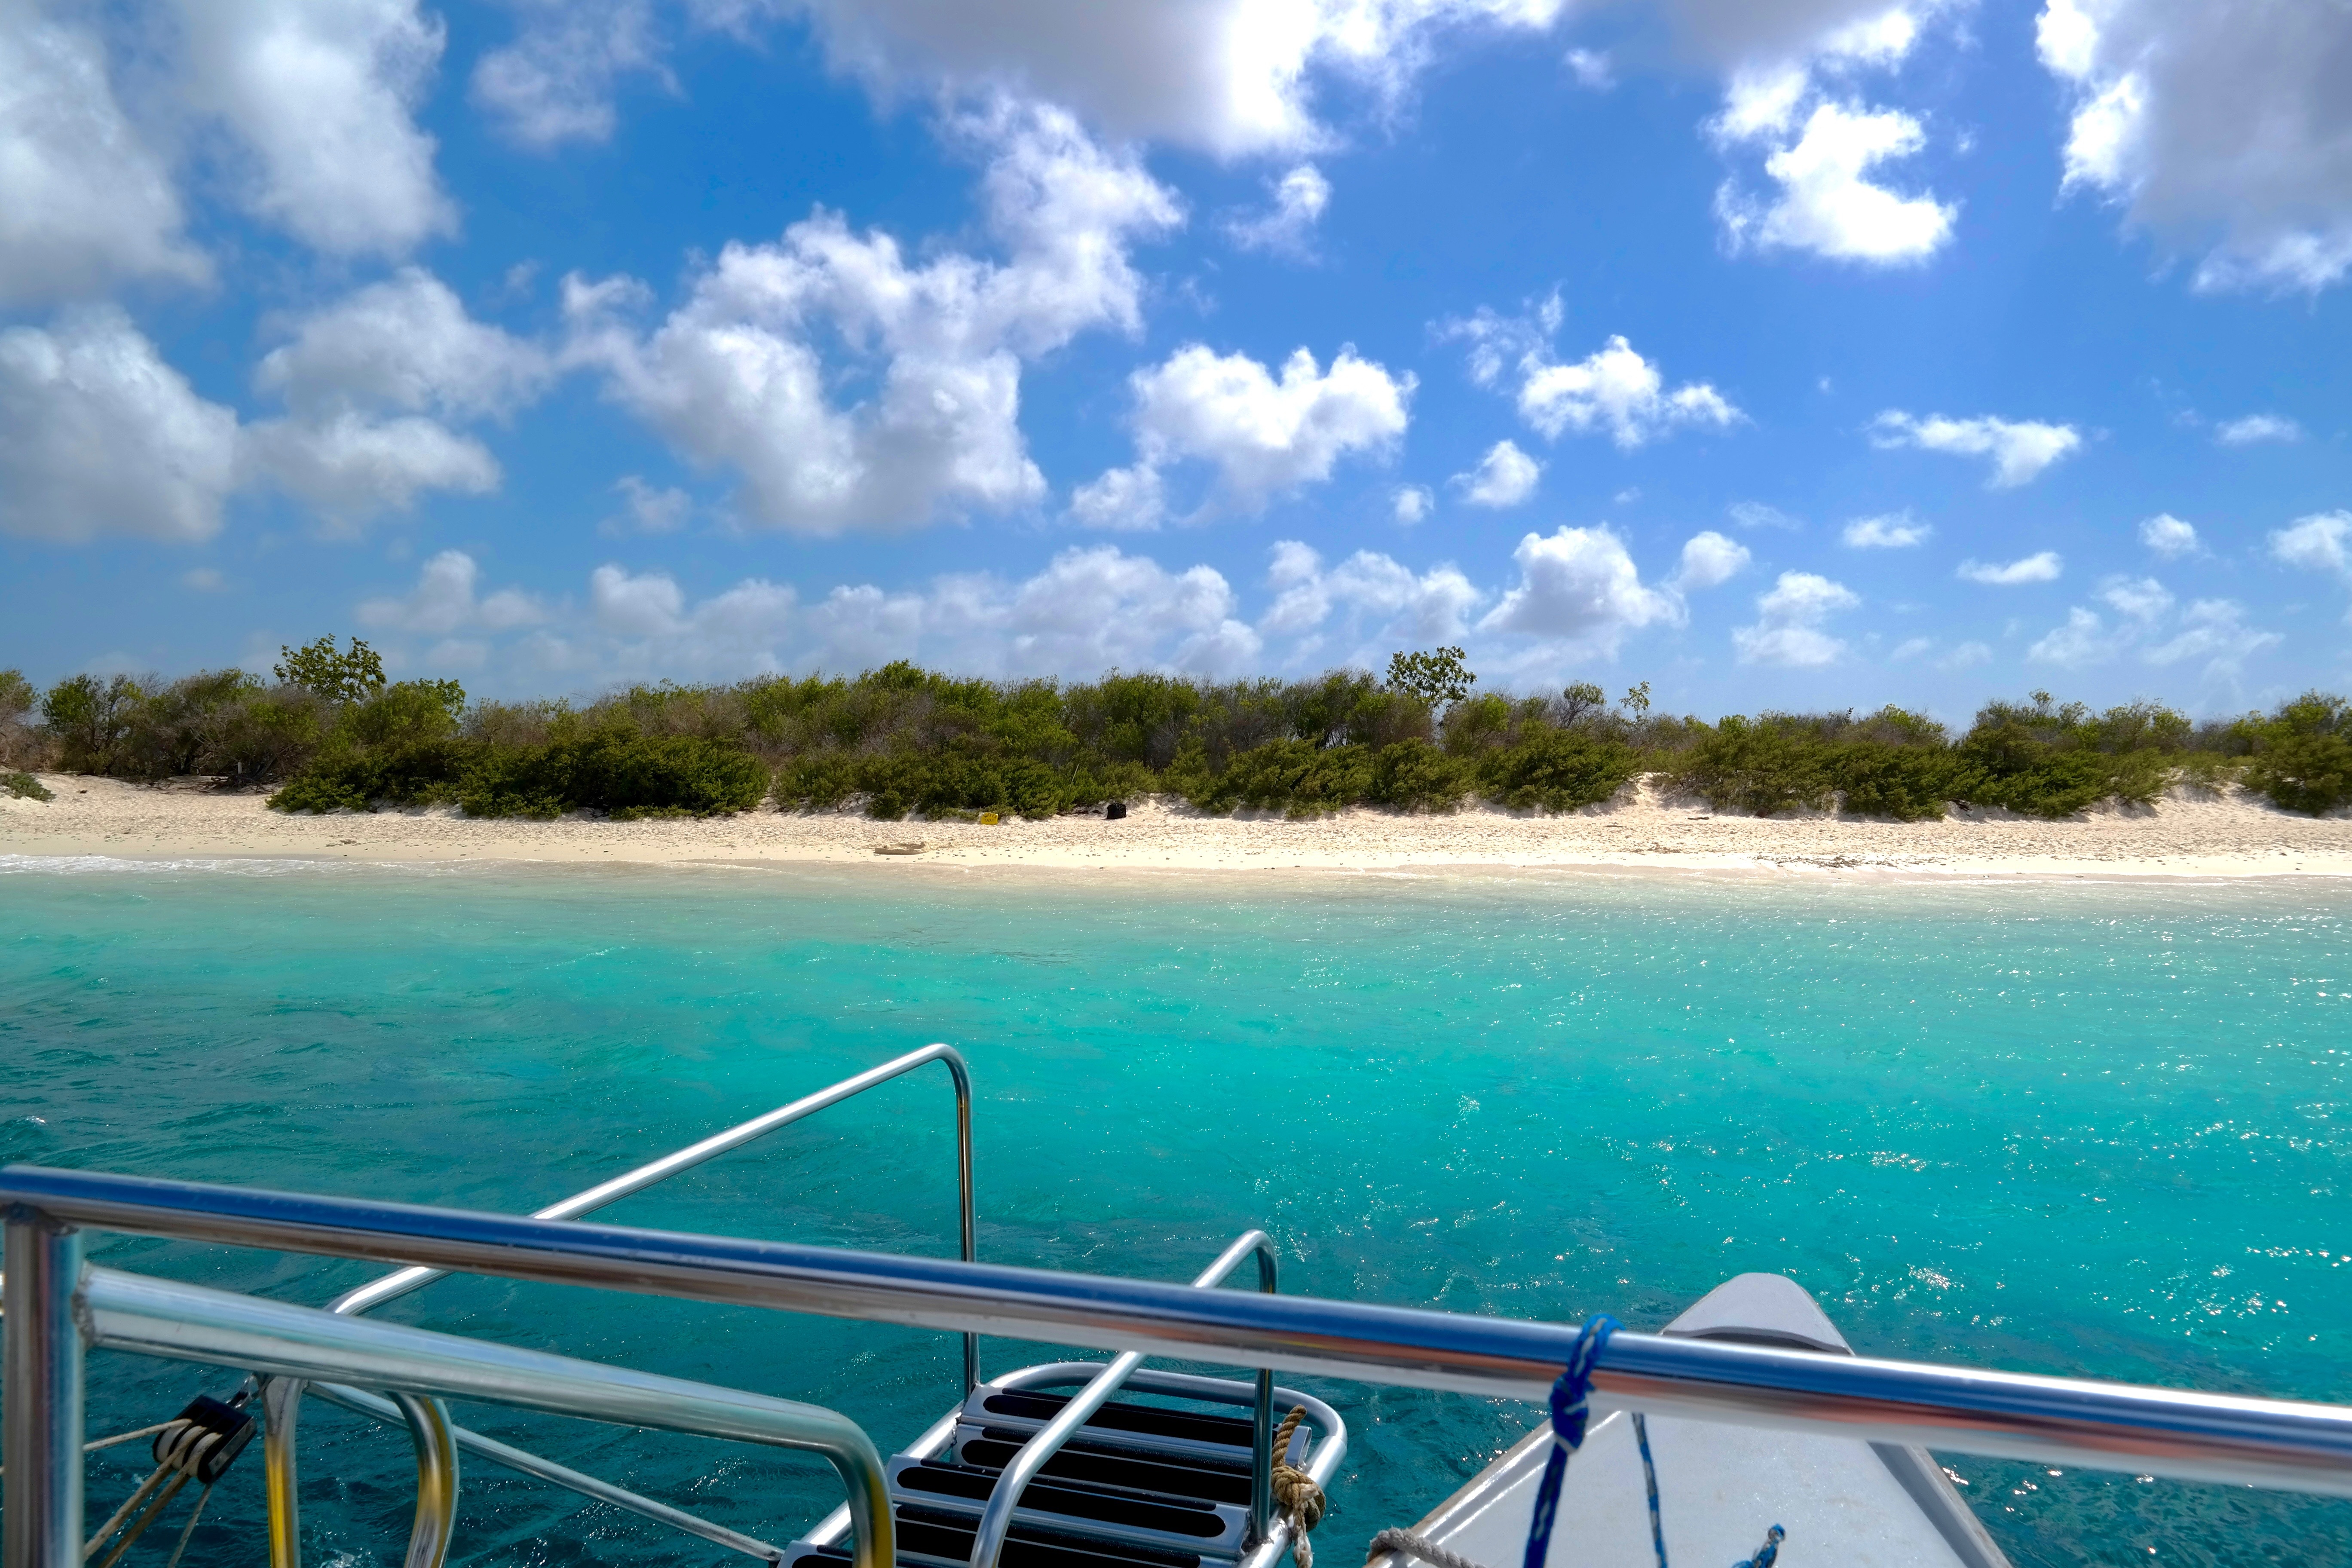
sea, ocean, vacation, vehicle, lagoon, bay, island, caribbean